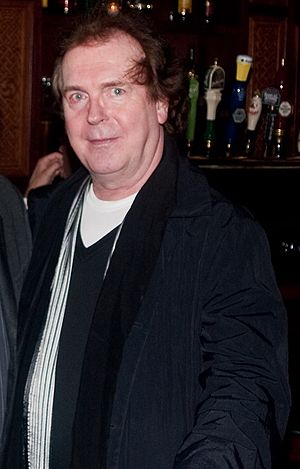
Ian McDonald
Ian McDonald
Ian McDonald var medlem af og producer for den progressive rockgruppe King Crimson, dannet i 1969. McDonald var med i den første udgave af King Crimson sammen med Greg Lake, Michael Giles, Robert Fripp og Peter Sinfield. McDonald og Giles dannede desuden en gruppe, som udgav ét album, McDonald & Giles.